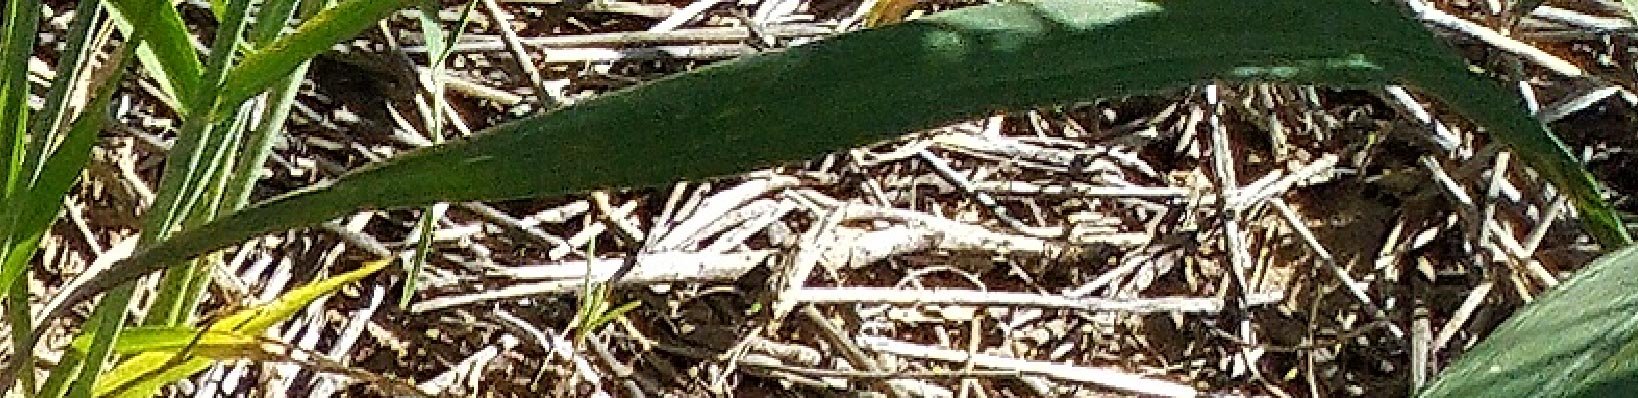
Label: Wheat___Healthy